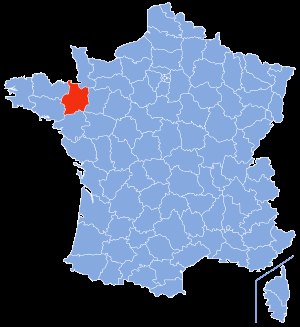
Ille-et-Vilaine
Ille-et-Vilaines placering
Ille-et-Vilaine er et fransk departement i regionen Bretagne. Hovedbyen er Rennes, og departementet har 903.400 indbyggere.